El Al Flight 402

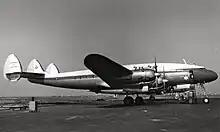
4X-AKC, the aircraft involved, pictured in 1950

El Al Flight 402 was an international passenger flight from London to Tel Aviv via Vienna and Istanbul. On 27 July 1955, the flight, operated by a Lockheed Constellation registered as 4X-AKC, strayed into then-Communist Bulgarian airspace and was attacked by two Bulgarian MiG-15 jet fighters, crashing near Petrich. All 7 crew and 51 passengers on board the airliner were killed. The crash took place amid highly strained relations between the Eastern Bloc and the Western Bloc and was the deadliest involving the Constellation up to that time.